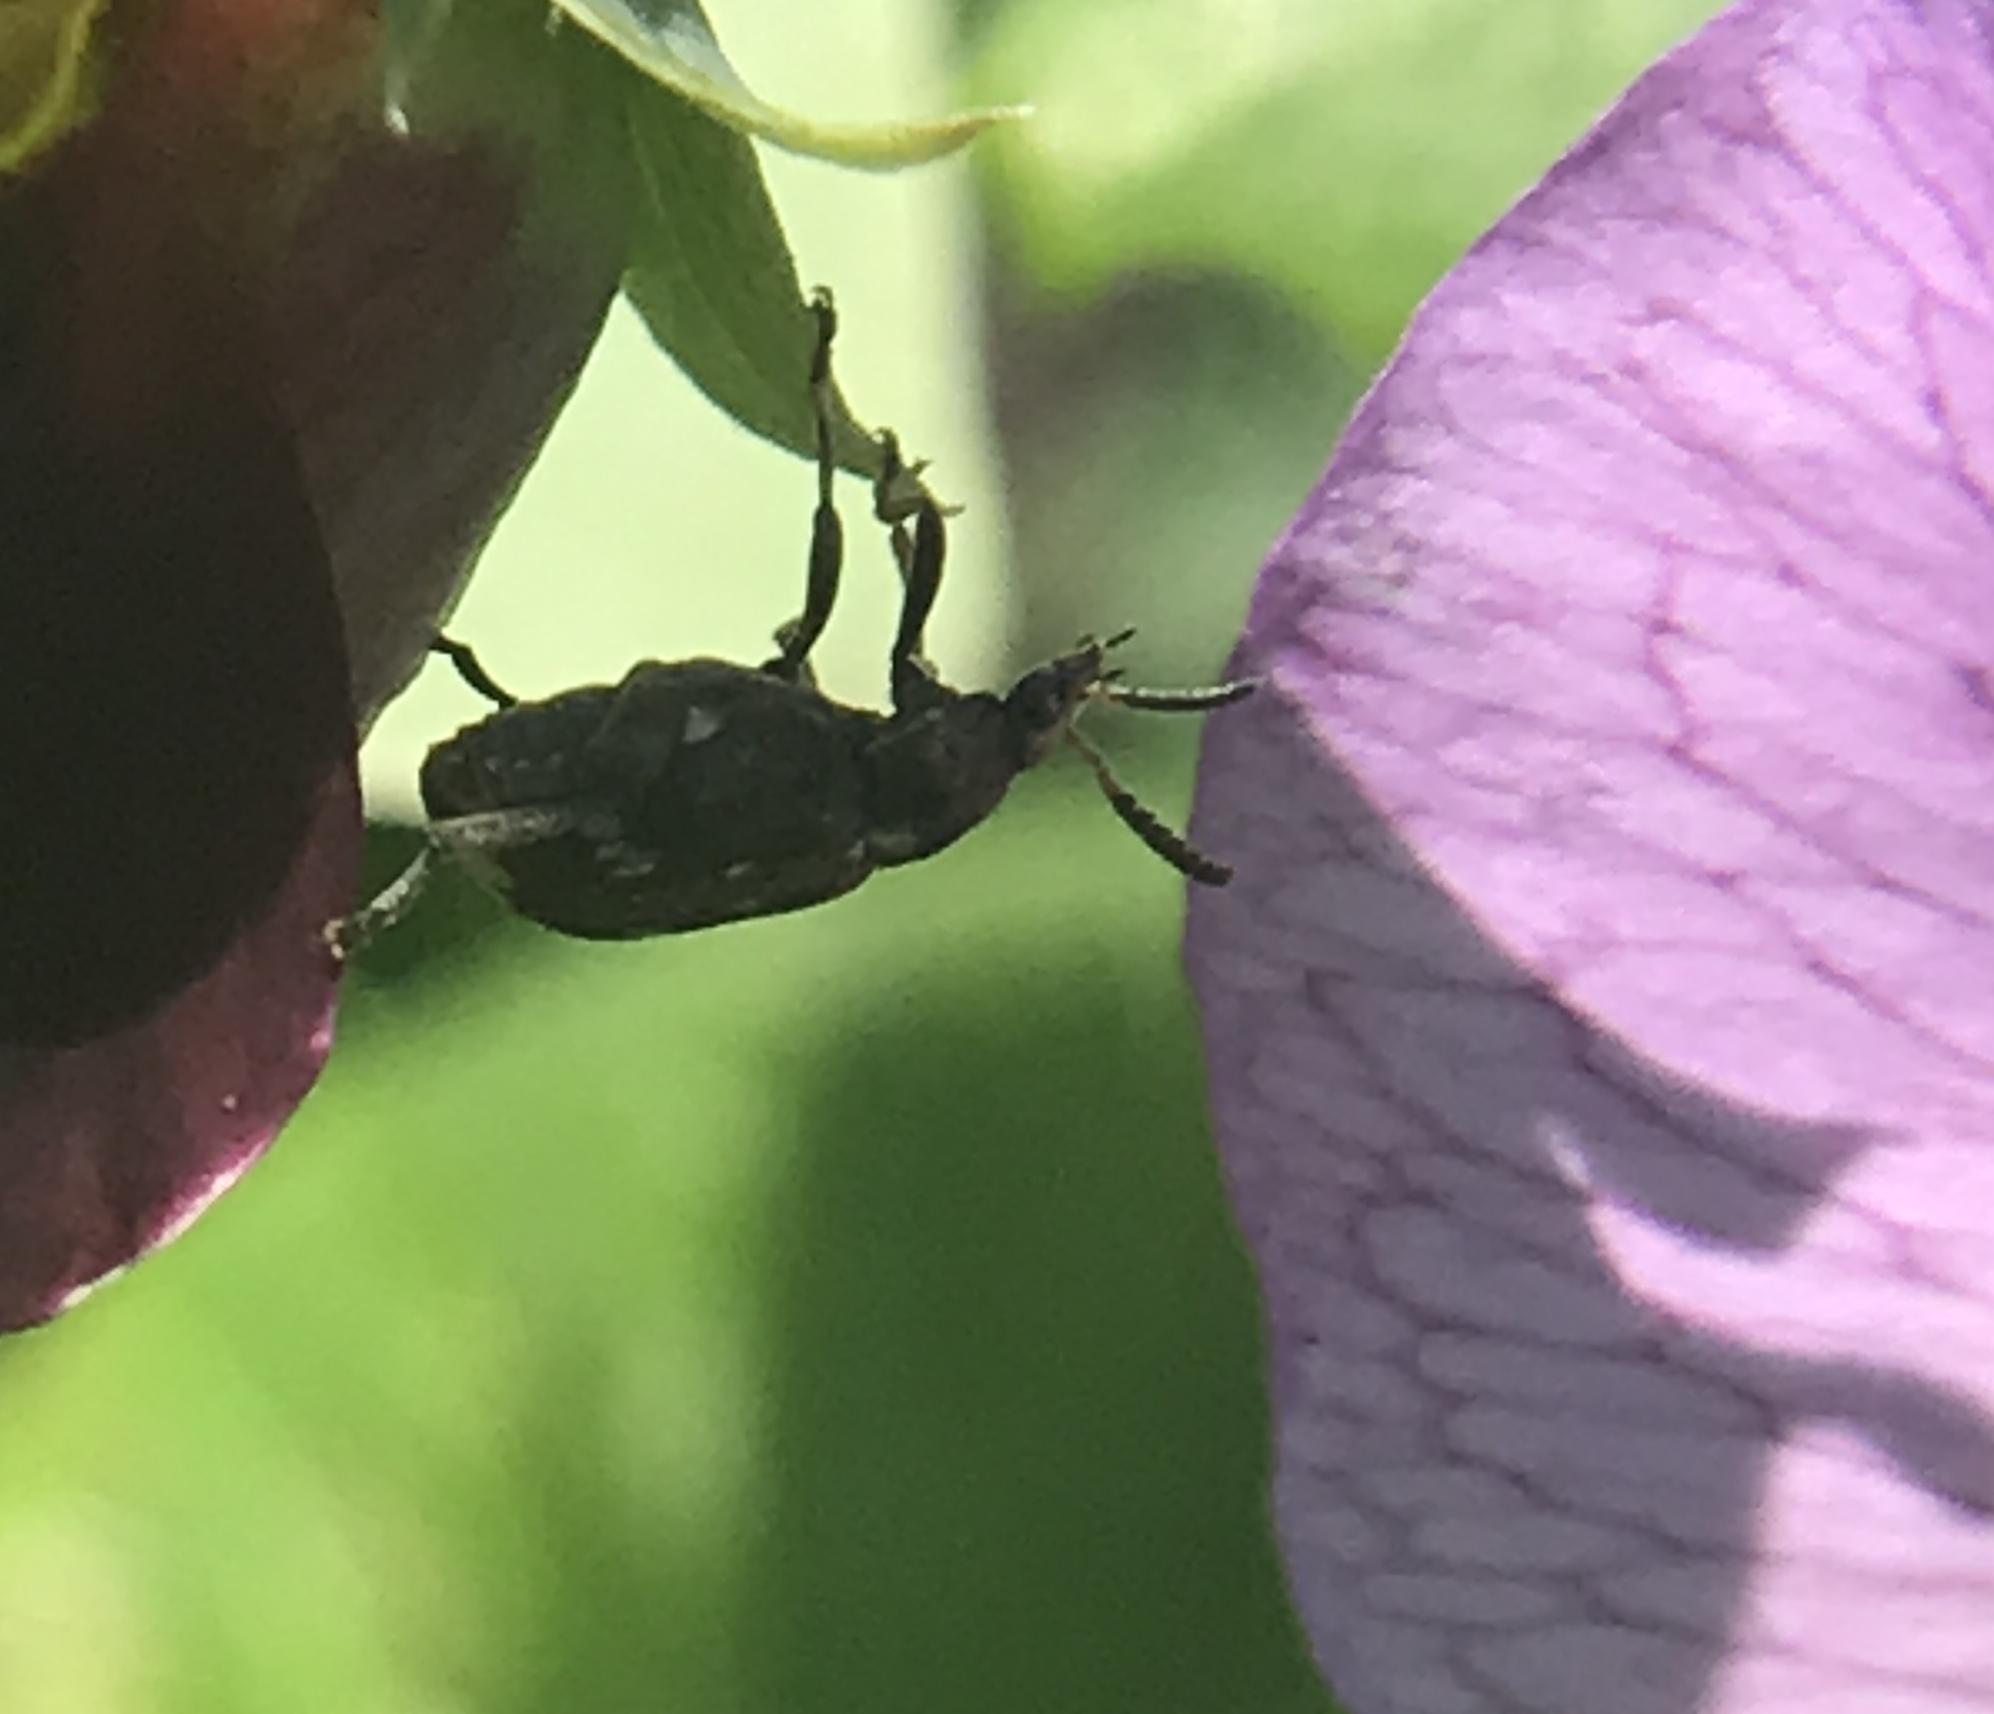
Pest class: pea_weevil